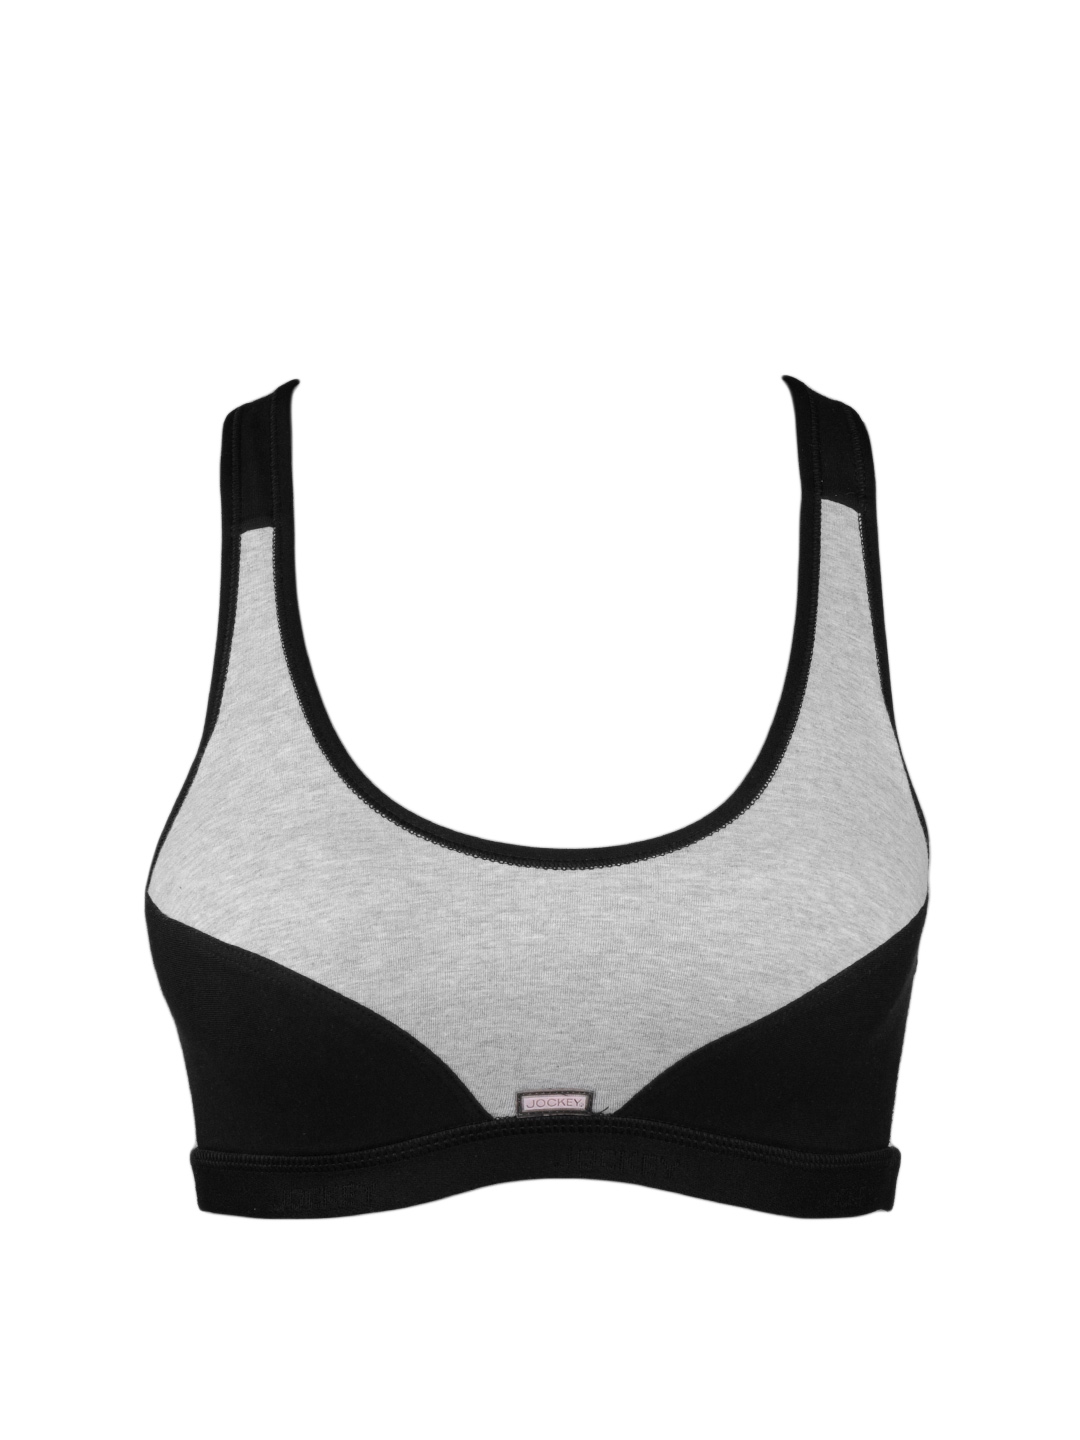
Jockey Grey Melange Xena Sports Bra 1378
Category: Apparel / Innerwear / Bra
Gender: Women
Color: Grey Melange
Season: Winter 2015
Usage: Sports